Bernadette Jordan

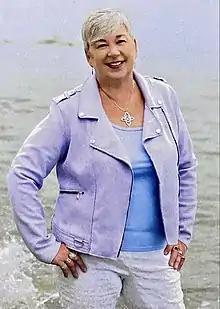
Jordan in 2021

Bernadette Jordan (born April 7, 1963) is a Canadian politician who served as Minister of Fisheries, Oceans, and the Canadian Coast Guard from 2019 to 2021. A member of the Liberal Party of Canada, she was elected to represent the riding of South Shore—St. Margarets in the House of Commons in the 2015 and 2019 elections, before being defeated by Rick Perkins in 2021.